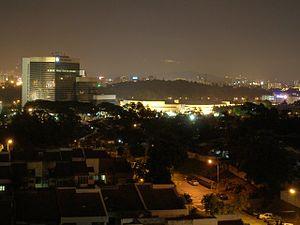
Subang Jaya est une ville de l'État du Selangor en Malaisie. Elle fait partie de l'aire urbaine de Kuala Lumpur, à 20 km du centre ville. Elle a été développée dans les années 1970 et 1980. Elle se caractérise par son étalement et son architecture essentiellement composée de lotissements de maisons attachées.